Precursors to anarchism

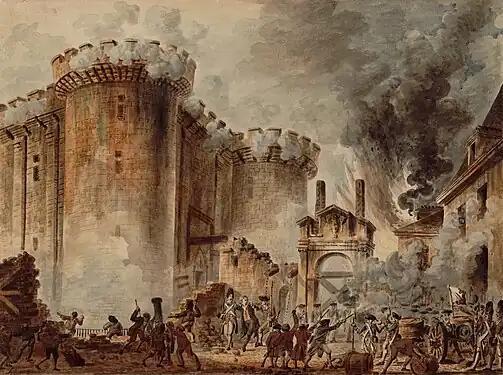
The Storming of the Bastille inspired generations of anarchists

As an encyclopaedist, Denis Diderot believed in the progress of humankind through the expansion of free and accessible education. He publicly advocated for enlightened absolutism through the formation of a social contract between a monarch and their subjects, which would ensure the passage of utilitarian policy that would reflect the general will of the people. In his novel "Jacques the Fatalist", Diderot argued for a form of determinism while also criticising the abdication of moral responsibility. In his dialogue "Rameau's Nephew", he reveled in hedonism while still holding strongly to virtue ethics, encouraging natural legislation that would "encourage and apply the [passions of men] to both public and private interest." But in private, Diderot's thought was far more radical, believing that "nature gave no man the right to rule over others". At parties, he openly expressed a love of individual freedom and declared that "nature has made neither servant nor master; I neither want to give nor receive laws!" Diderot also believed in replacing man-made laws with natural ones, in one of his works depicting children rebelling against their strict father, one of them justifying themselves by saying "there are no laws at all for the wise". In his "Supplement to the Voyage of Bougainville", Diderot depicted Tahiti as utopian stateless society, one characterised by common ownership, free love and leisure. Following a "rational code of conduct", Diderot's Tahitians argued for the maximization of liberty and utility through an appeal to nature. Diderot directly criticised the Western civilization that had been imposed on Tahiti by French colonization, responding with a call for the abolition of both civic and religious institutions, claiming that "to order things is always to make oneself master of others by disturbing them".